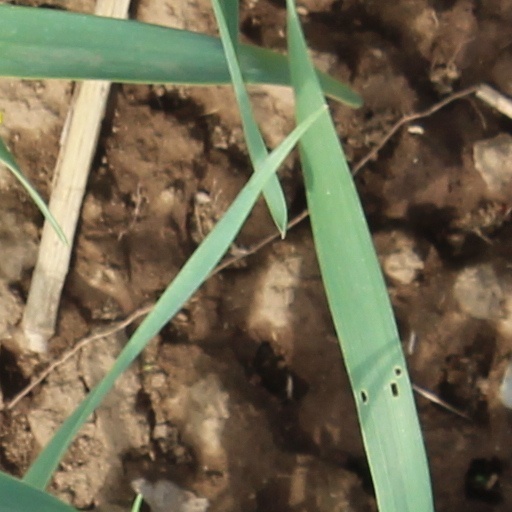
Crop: wheat